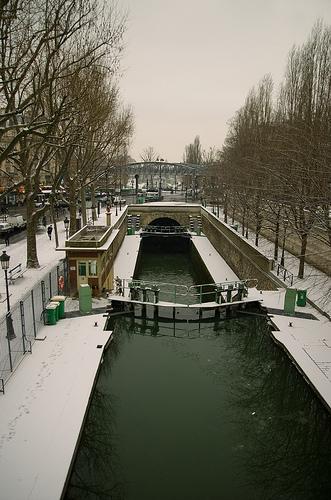
Weather: snow or frosty